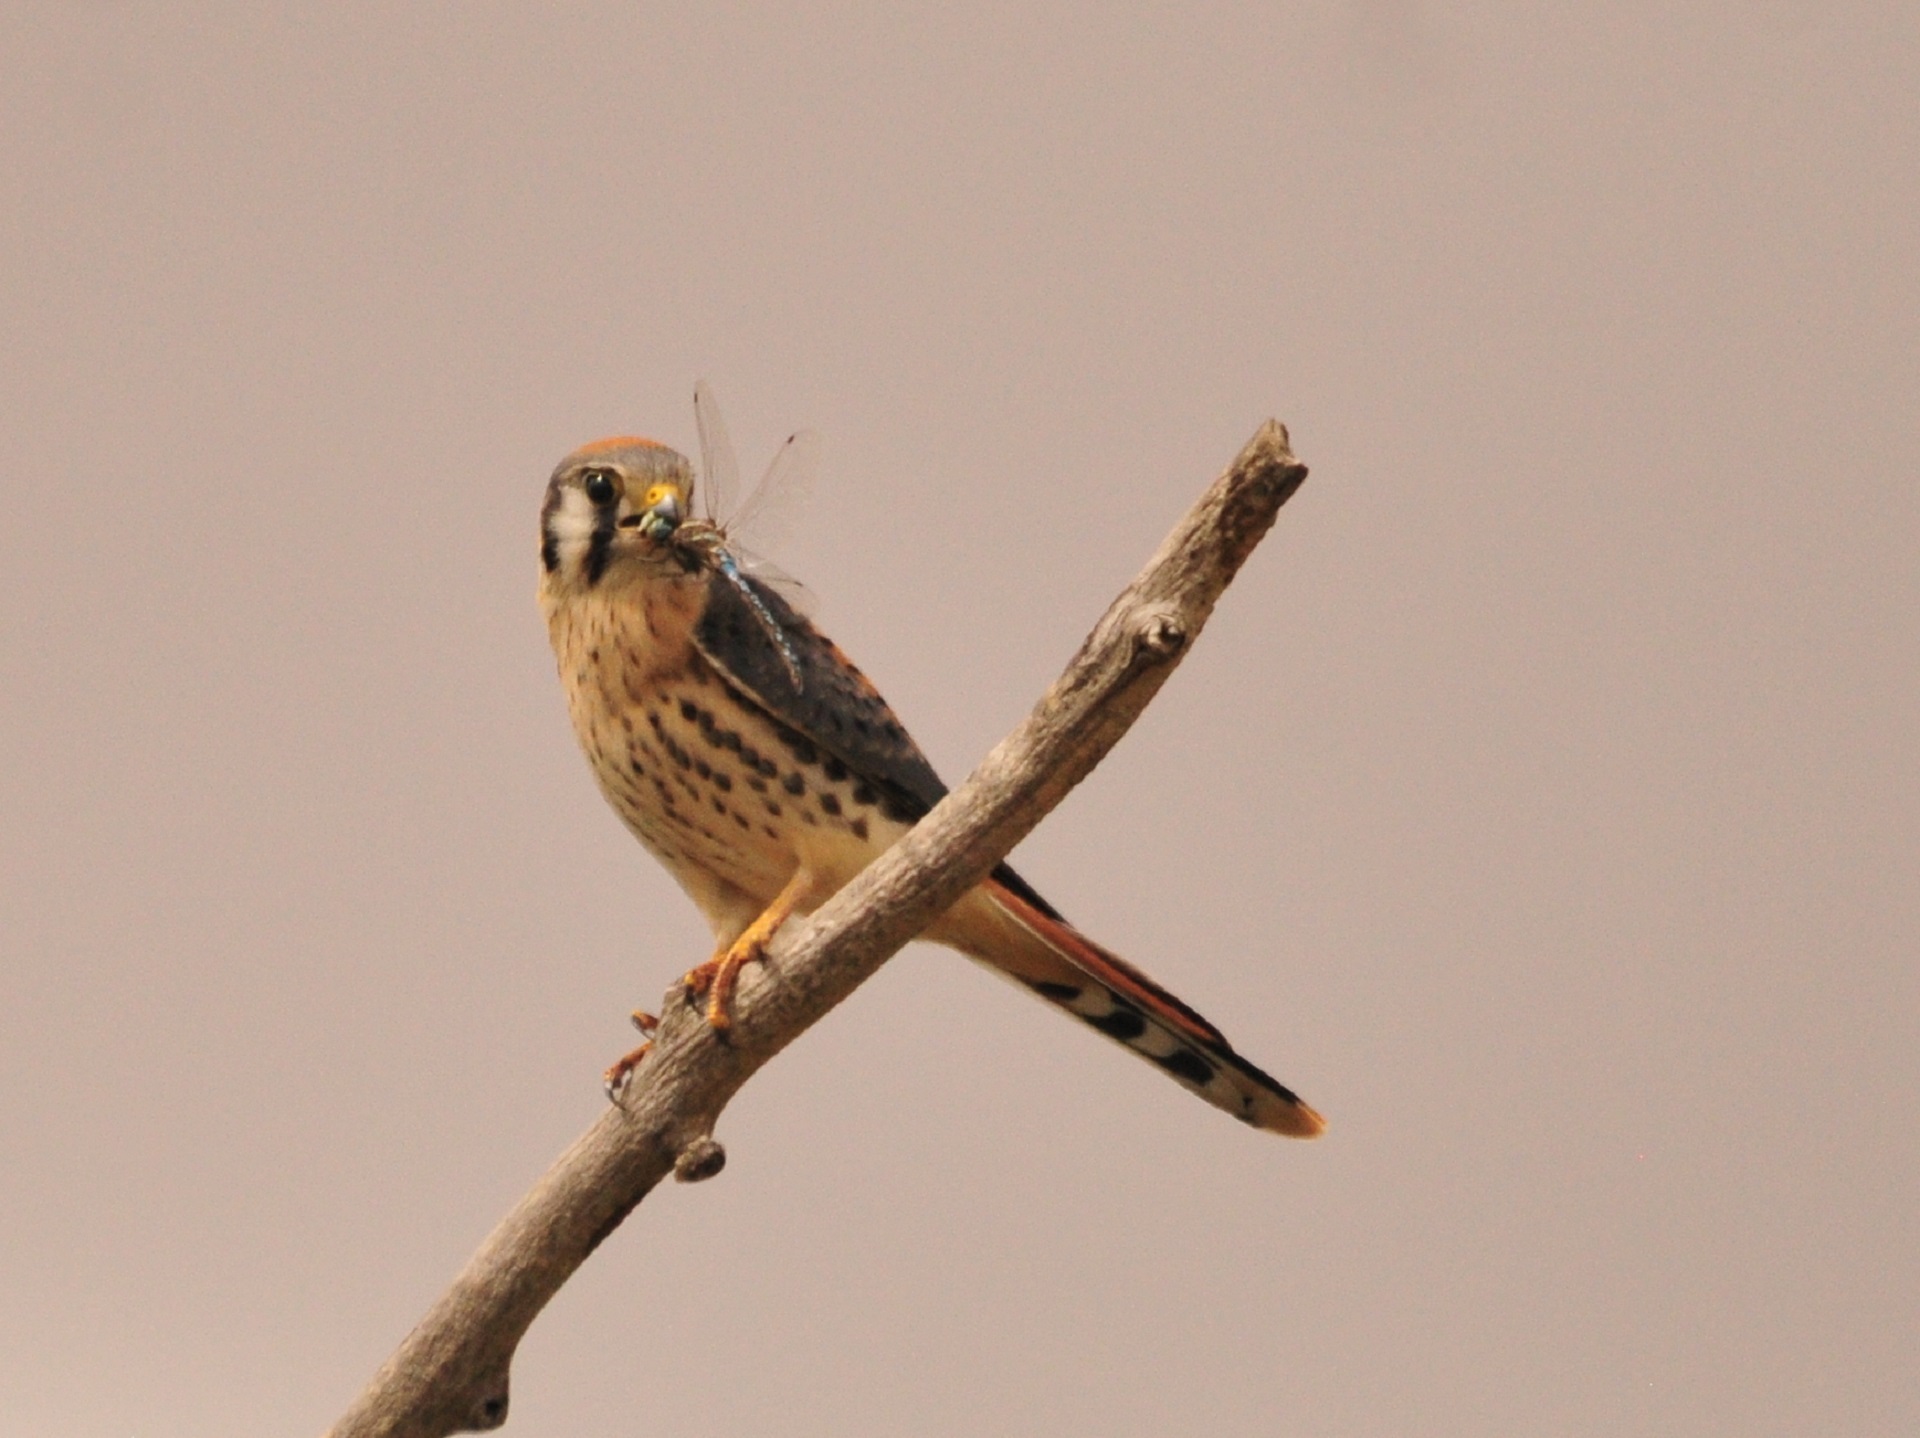
nature, branch, bird, wing, wildlife, portrait, food, beak, insect, bug, fauna, close up, eating, dragonfly, vertebrate, sparrow, finch, falcon, perched, macro photography, house sparrow, american kestrel, perching bird, accipitriformes